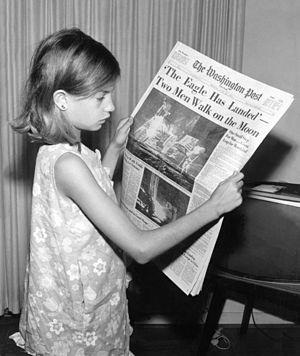
Commentaire de l'importateur du fichier: «